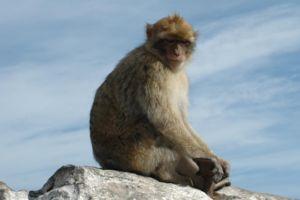
Le macaque de Barbarie, également appelé magot ou macaque berbère, est un singe catarhinien de la famille des cercopithécidés.
La liste des espèces d'animaux disparus d'Europe comptabilise les animaux éteints, réintroduits et disparus localement d'Europe du Pliocène à l'Holocène.
La faune de Tunisie est constituée d'une grande diversité d'animaux d'affinité principalement méditerranéenne et saharo-sindienne.